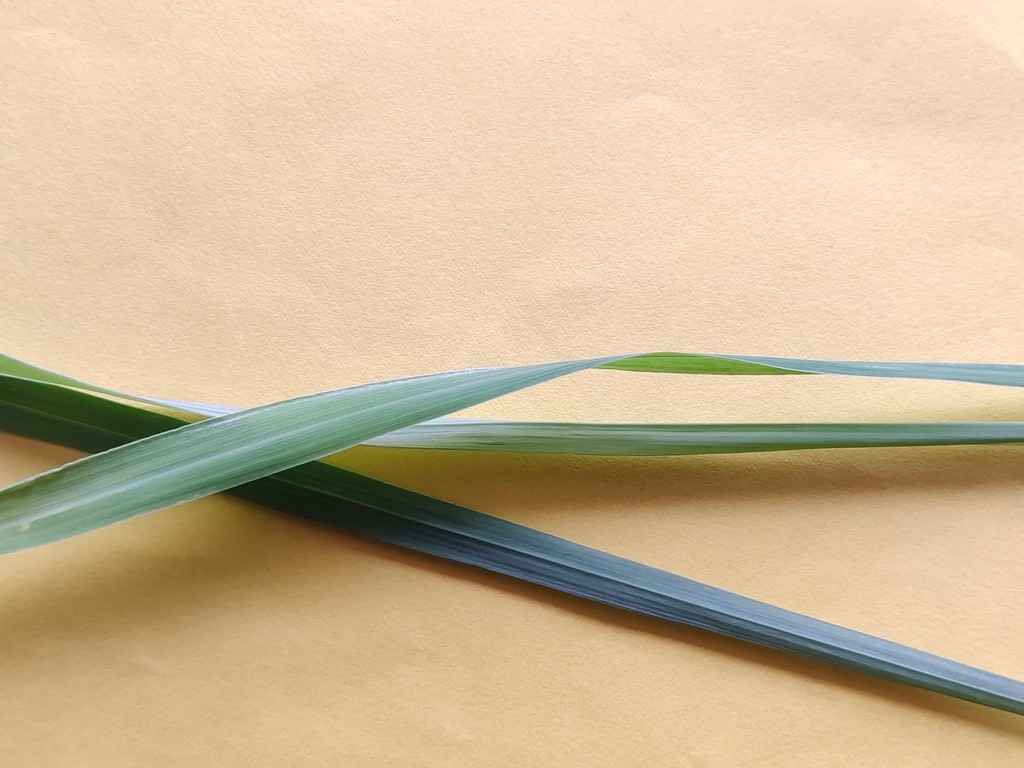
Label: Healthy